Charles Alexander, Grand Duke of Saxe-Weimar-Eisenach

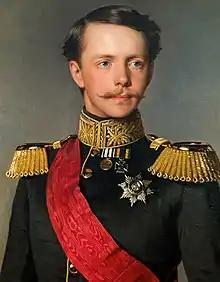
Portrait of Charles Alexander, by Richard Lauchert, 1855

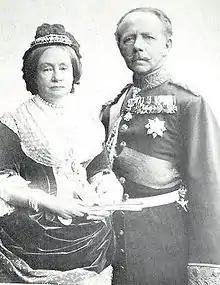
Sophie van Oranje-Nassau with Charles Alexander

On 8 October 1842 at Kneuterdijk Palace in The Hague, Karl Alexander married his first cousin, Princess Sophie of the Netherlands, daughter of William II and Grand Duchess Anna Pavlovna of Russia, sister of his mother. Together, they had four children: